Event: Nepal Earthquake
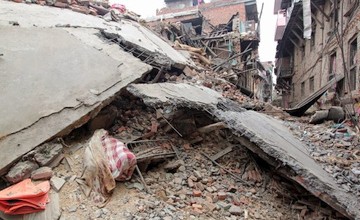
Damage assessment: damage